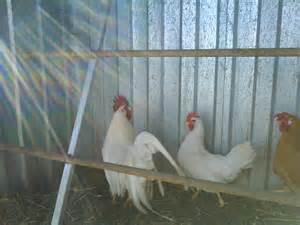
Label: gallina